De Luxe Florida

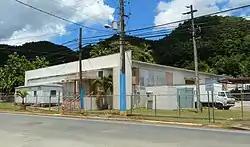
De Luxe Caribe 2017

De Luxe Florida Manufacturing Plant (Spanish: "Fábrica de Fomento De Luxe Florida"), also known as the De Luxe Caribe Inc. Building ("Edificio De Luxe Caribe Inc."), is a historic factory building located in Florida, Puerto Rico. The building was added to the United States National Register of Historic Places in 2012 as it is a prime example of the early prototypes for manufacturing plants in Puerto Rico.